Rob Estes

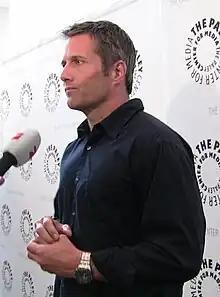
Estes in 2009

Rob Estes (born July 22, 1963) is an American actor. He is known for his roles as Harry Wilson on the teen drama series "90210", as Sgt. Chris Lorenzo on the crime drama series "Silk Stalkings", and as Kyle McBride on the primetime soap opera "Melrose Place".